Enter Art Fair

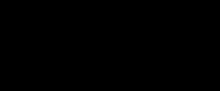

Enter Art Fair is Scandinavia's largest art fair and is held annually in Copenhagen, Denmark. The fair takes place over four days in late August, and brings together over 90 galleries from more than 20 countries and 40 cities at Lokomotivværkstedet, a 10,000 m2 historic events venue. The fair attracts about 25,000 visitors a year and includes an arts program and outdoor exhibition space.